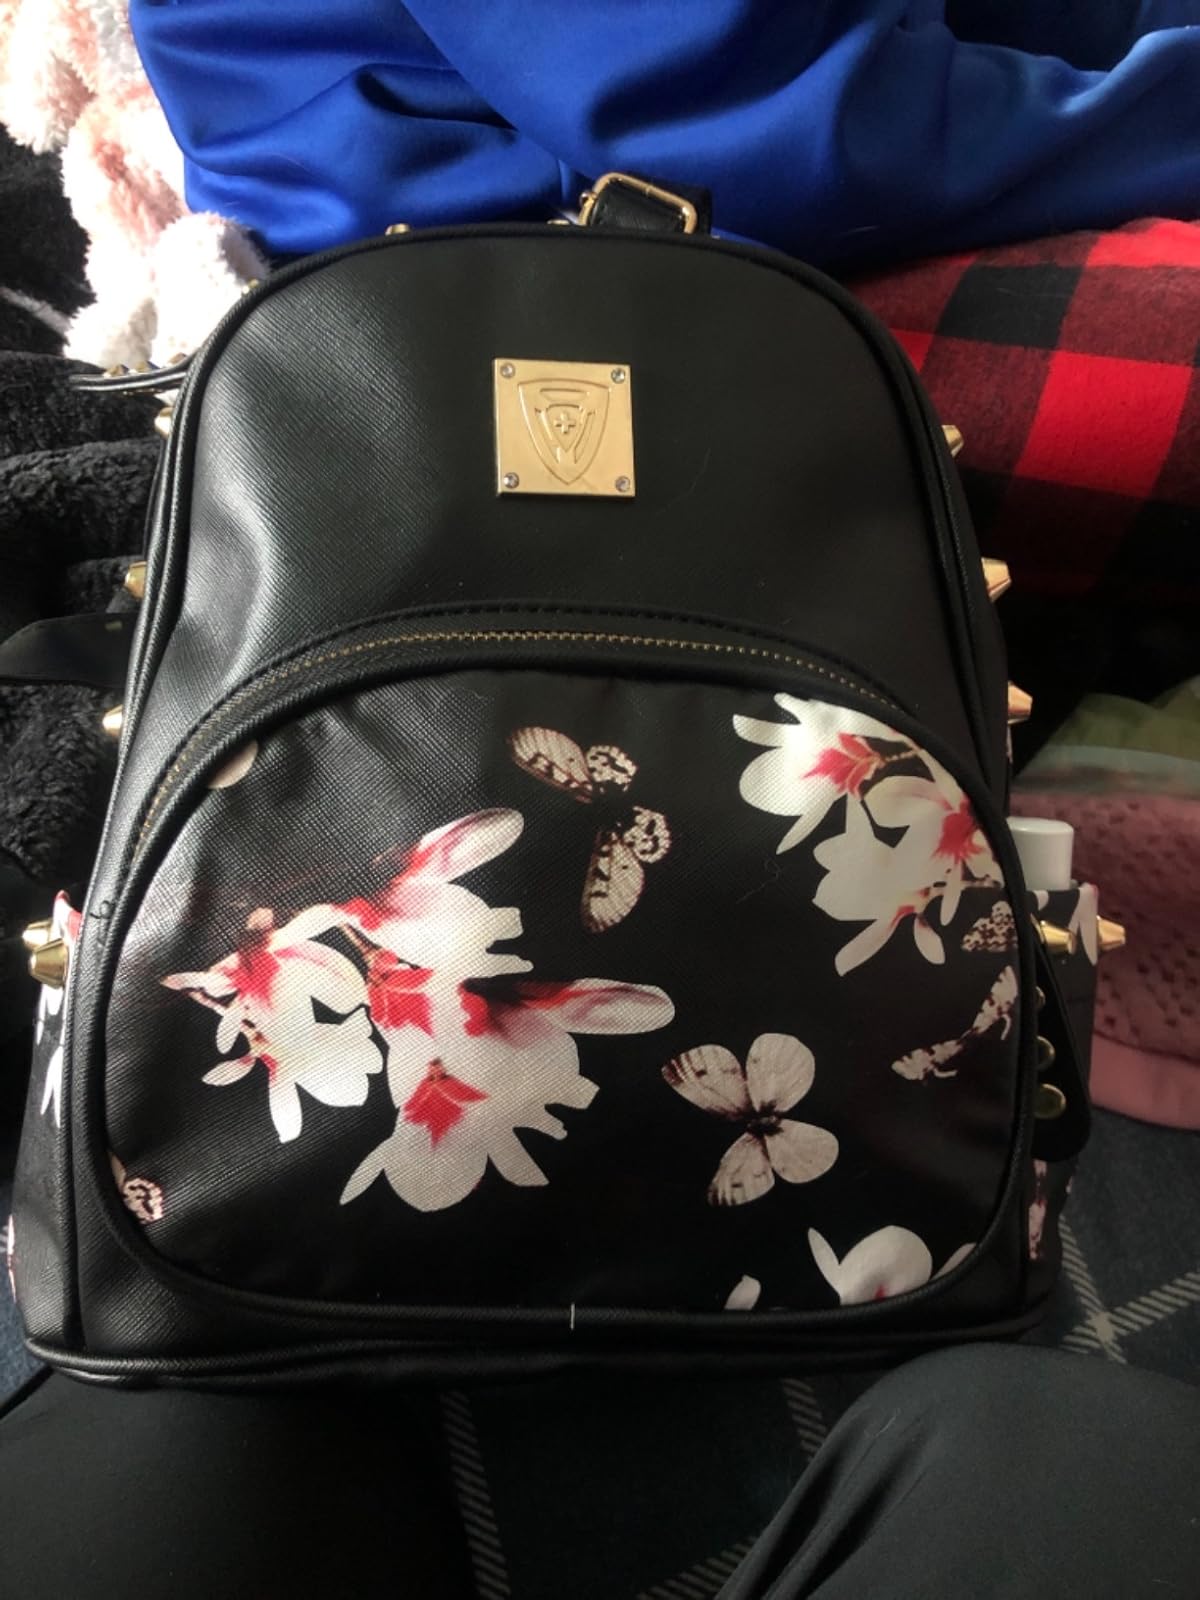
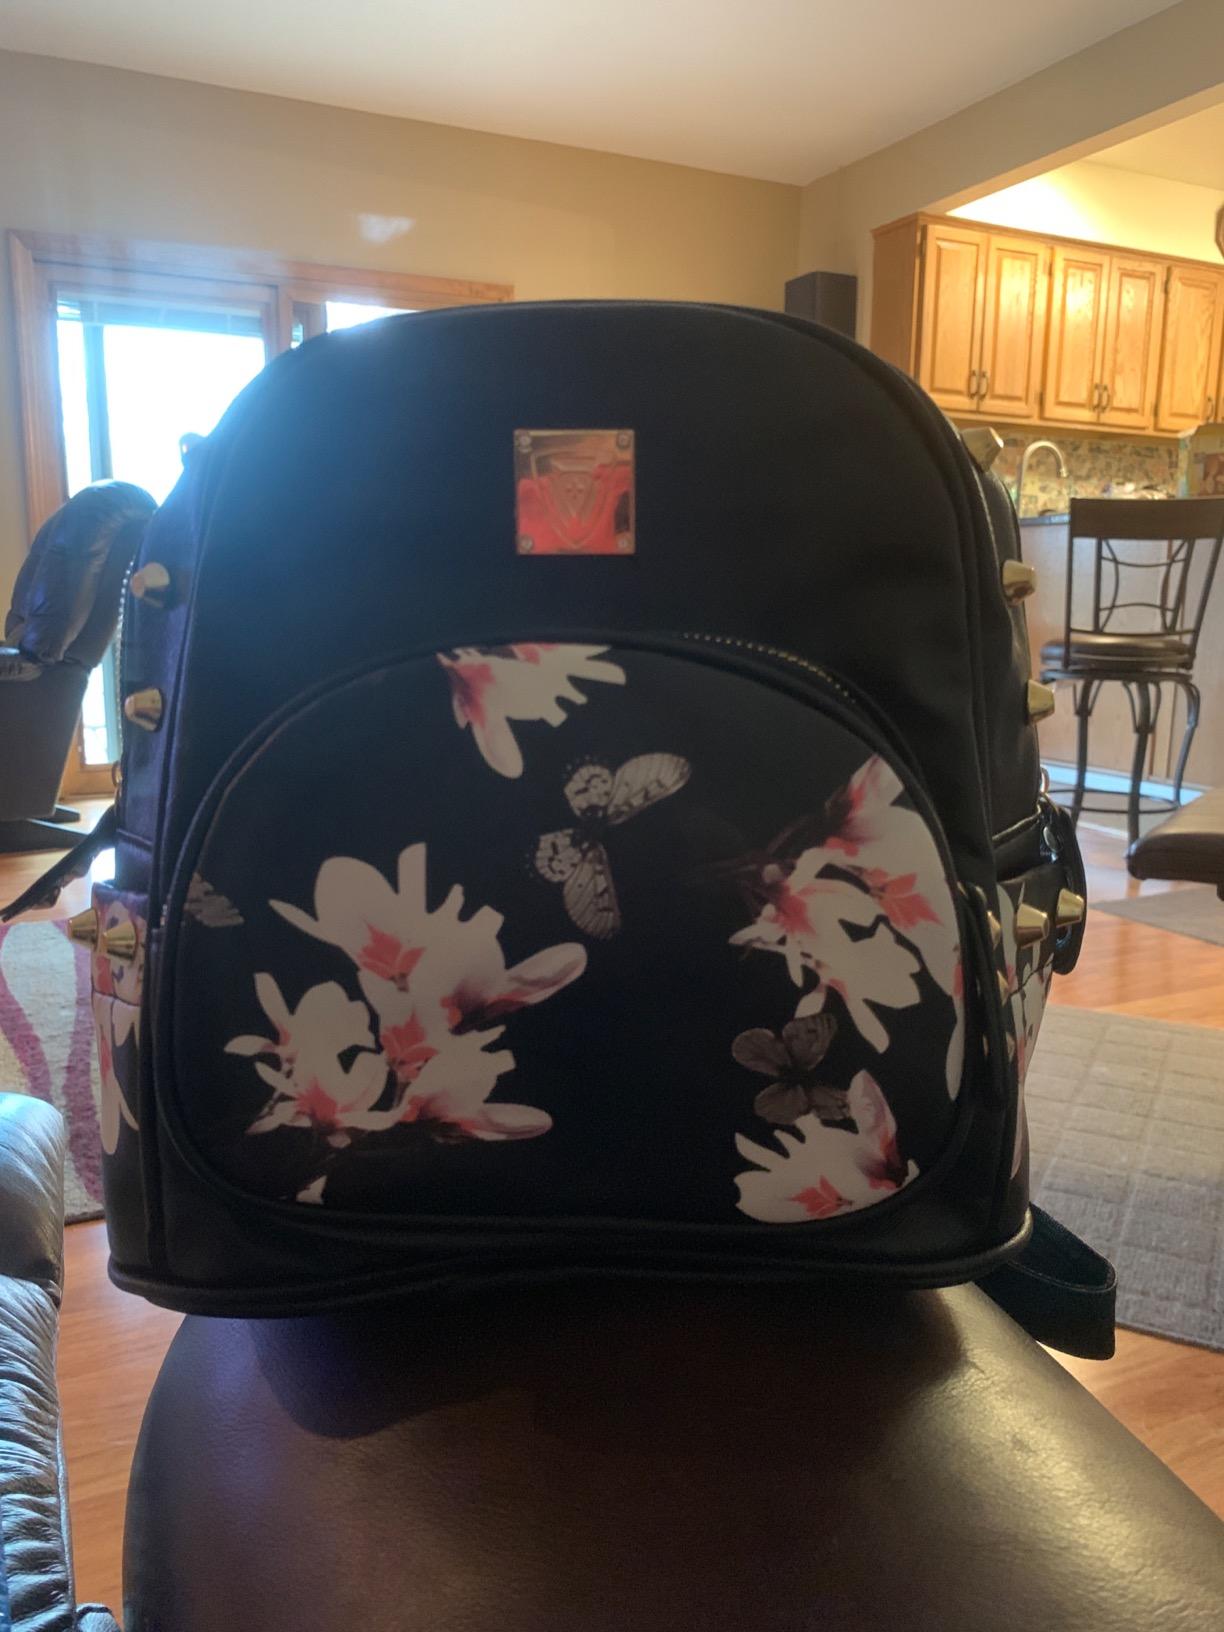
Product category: accessories_handbag
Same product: yes